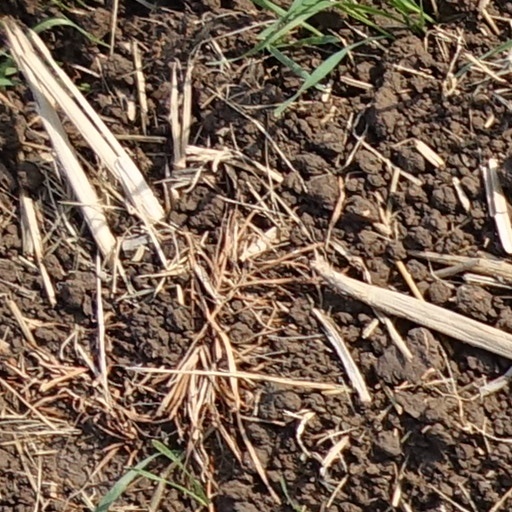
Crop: wheat